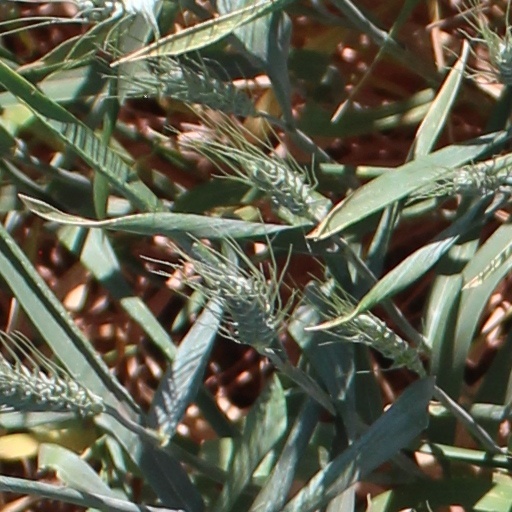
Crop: wheat